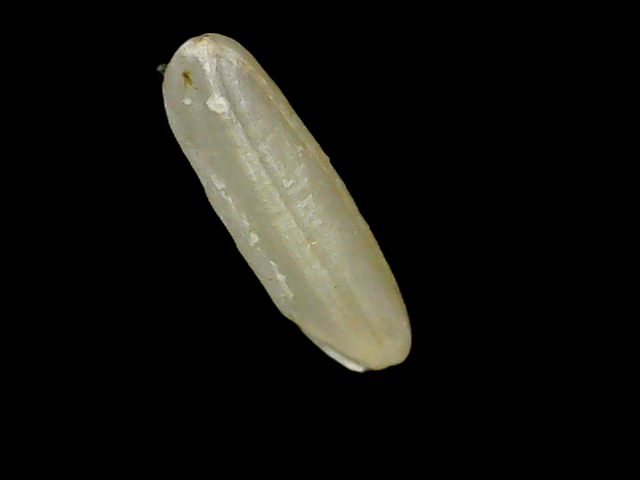
Rice variety: Binadhan7